Rimenov (Hasidic dynasty)

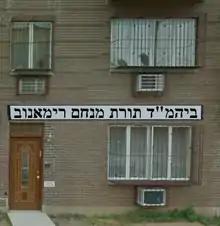
Front of building of the Rimanov Shul in Williamsburg

There are many "shuls" (synagogues) named Rimanov, either by followers of the Rimanov hasidim, or led by descendants of Rabbi Menachem Mendel of Rimanov or of his disciple, Rabbi Hershel of Rimanov.